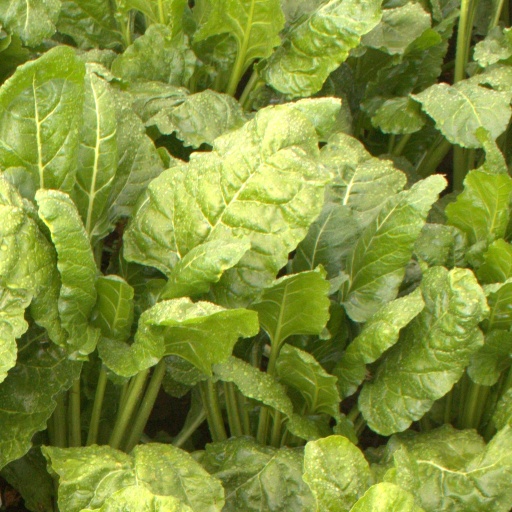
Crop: sugar beet